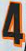
Number: 4